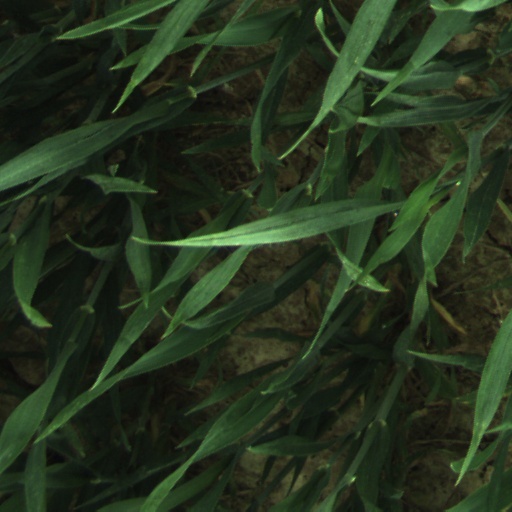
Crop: wheat